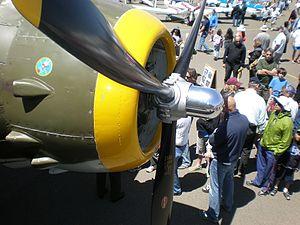
Une casserole d'hélice est une pièce mécanique en métal ou en fibre de verre fixée à l'avant d'une hélice pour contribuer à l'aérodynamique et à la beauté d'un avion.